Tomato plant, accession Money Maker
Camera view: horizontal (90 deg, fisheye); turntable rotation: 240 degrees
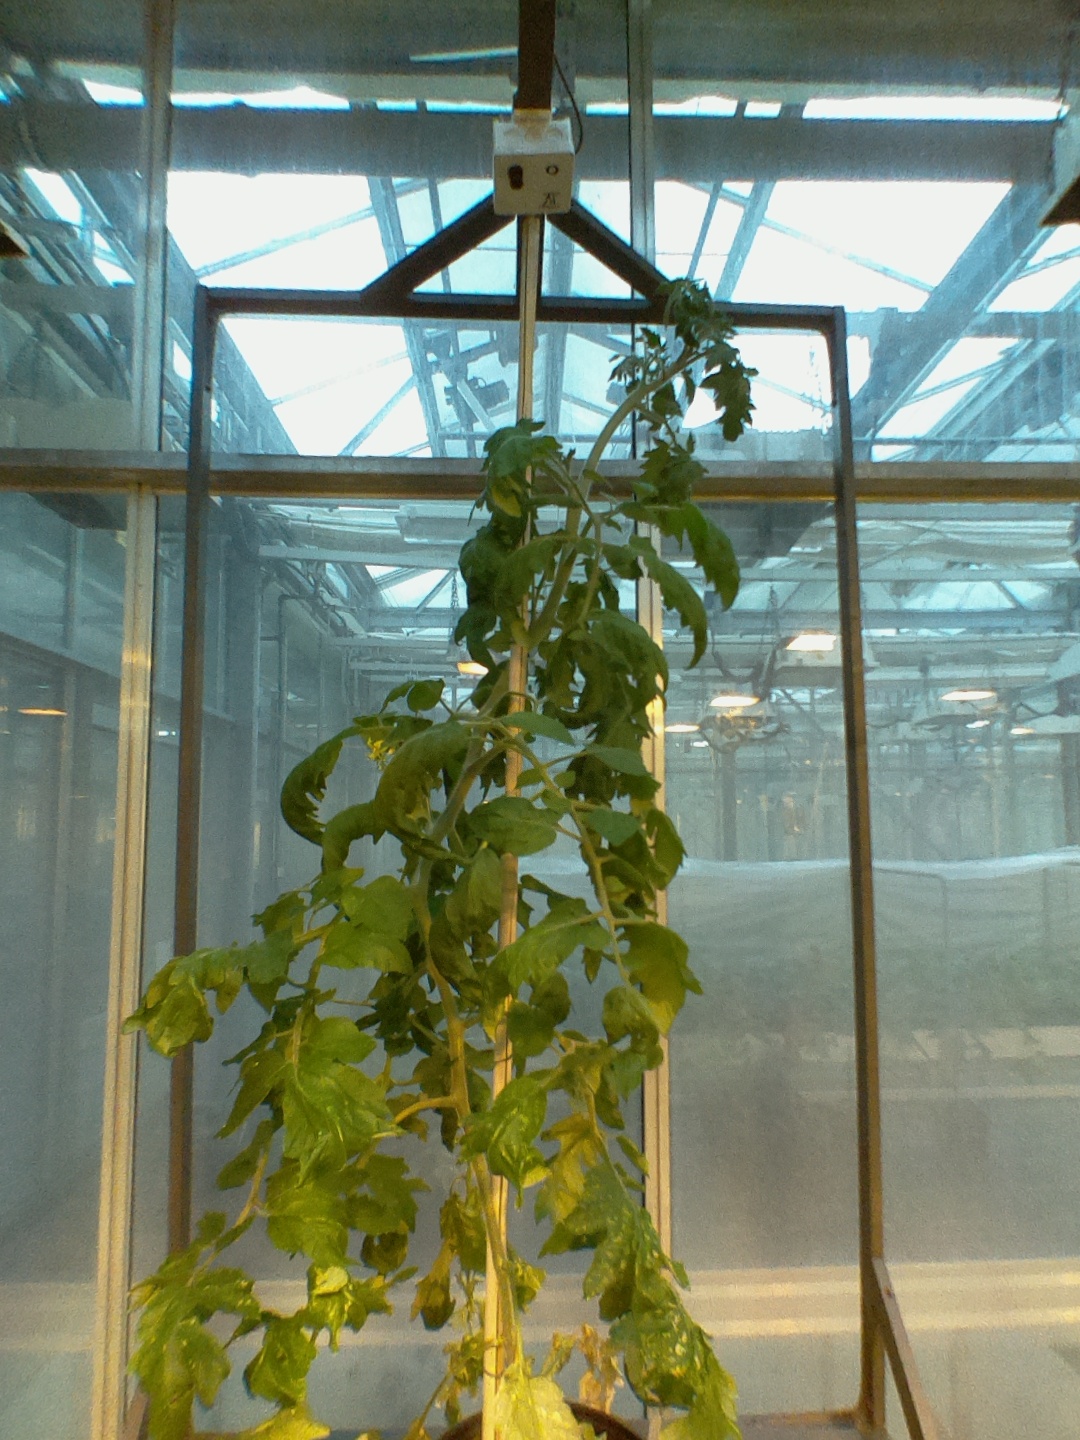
BBCH growth stage 63: 30%-40% of flowers open